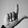
ASL letter: L